HMS Cambrian (1939)

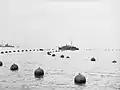
One of the Portsmouth defence booms during the war, with a gate manned by boom defence vessel "Rogate"

The "Stella Procyon" was requisitioned by the Admiralty in September 1939, shortly after the start of the Second World War and commissioned as HMS "Cambrian". She was put into service as a boom defence vessel, manning the booms that protected the Royal Navy base at Portsmouth. On 30 May 1940 she was on duty at the boom across the Solent near Horse Sand Fort when she struck a mine and sank. "Cambrian" lost 23 of her crew in the sinking, the bodies of seven of whom were recovered and buried at the Commonwealth War Graves Commission cemetery at Haslar. Nine of the crew are named on the Portsmouth Naval Memorial and the remaining seven on the Chatham Naval Memorial for sailors with no known grave.